Vamsi (film)

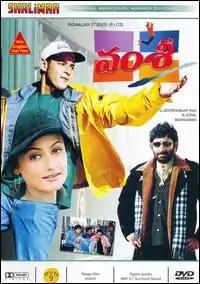
Film poster

Vamsi (also known as Vamsee) is a 2000 Indian Telugu-language romantic action film directed by B. Gopal. Produced by Padmalaya Studios, the film stars Krishna, Mahesh Babu, and Namrata Shirodkar. Music was composed by Mani Sharma. It was not commercially successful. Mahesh Babu fell in love with Namrata on the sets of the film and the two later got married.